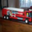
Label: truck